Genocides in history (World War I through World War II)

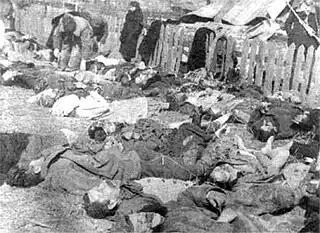
Massacres of Poles in Volhynia in 1943. Most Poles of Volhynia (now in Ukraine) had either been murdered or had fled the area

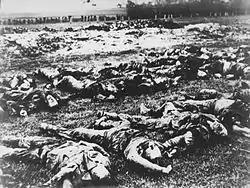
Bodies of victims of the Gudovac massacre during the Genocide of Serbs

The Nazi German government implemented Generalplan Ost which was part of its plan for the colonisation of Central and Eastern Europe. Implementation of the plan necessitated genocide and ethnic cleansing which was to be undertaken on a vast scale in the territories which were occupied by Germany during World War II. The plan entailed the enslavement, expulsion, and the partial extermination of most Slavic peoples in Europe, peoples whom the Nazis considered racially inferior and non-Aryan. The programme operational guidelines, which were prepared in the years 1939–1942, were based on the policy of which was designed by Adolf Hitler and the Nazi movement, as well as being a fulfillment of the ideology of German expansion to the east. As such, it was intended to be a part of the New Order in Europe.